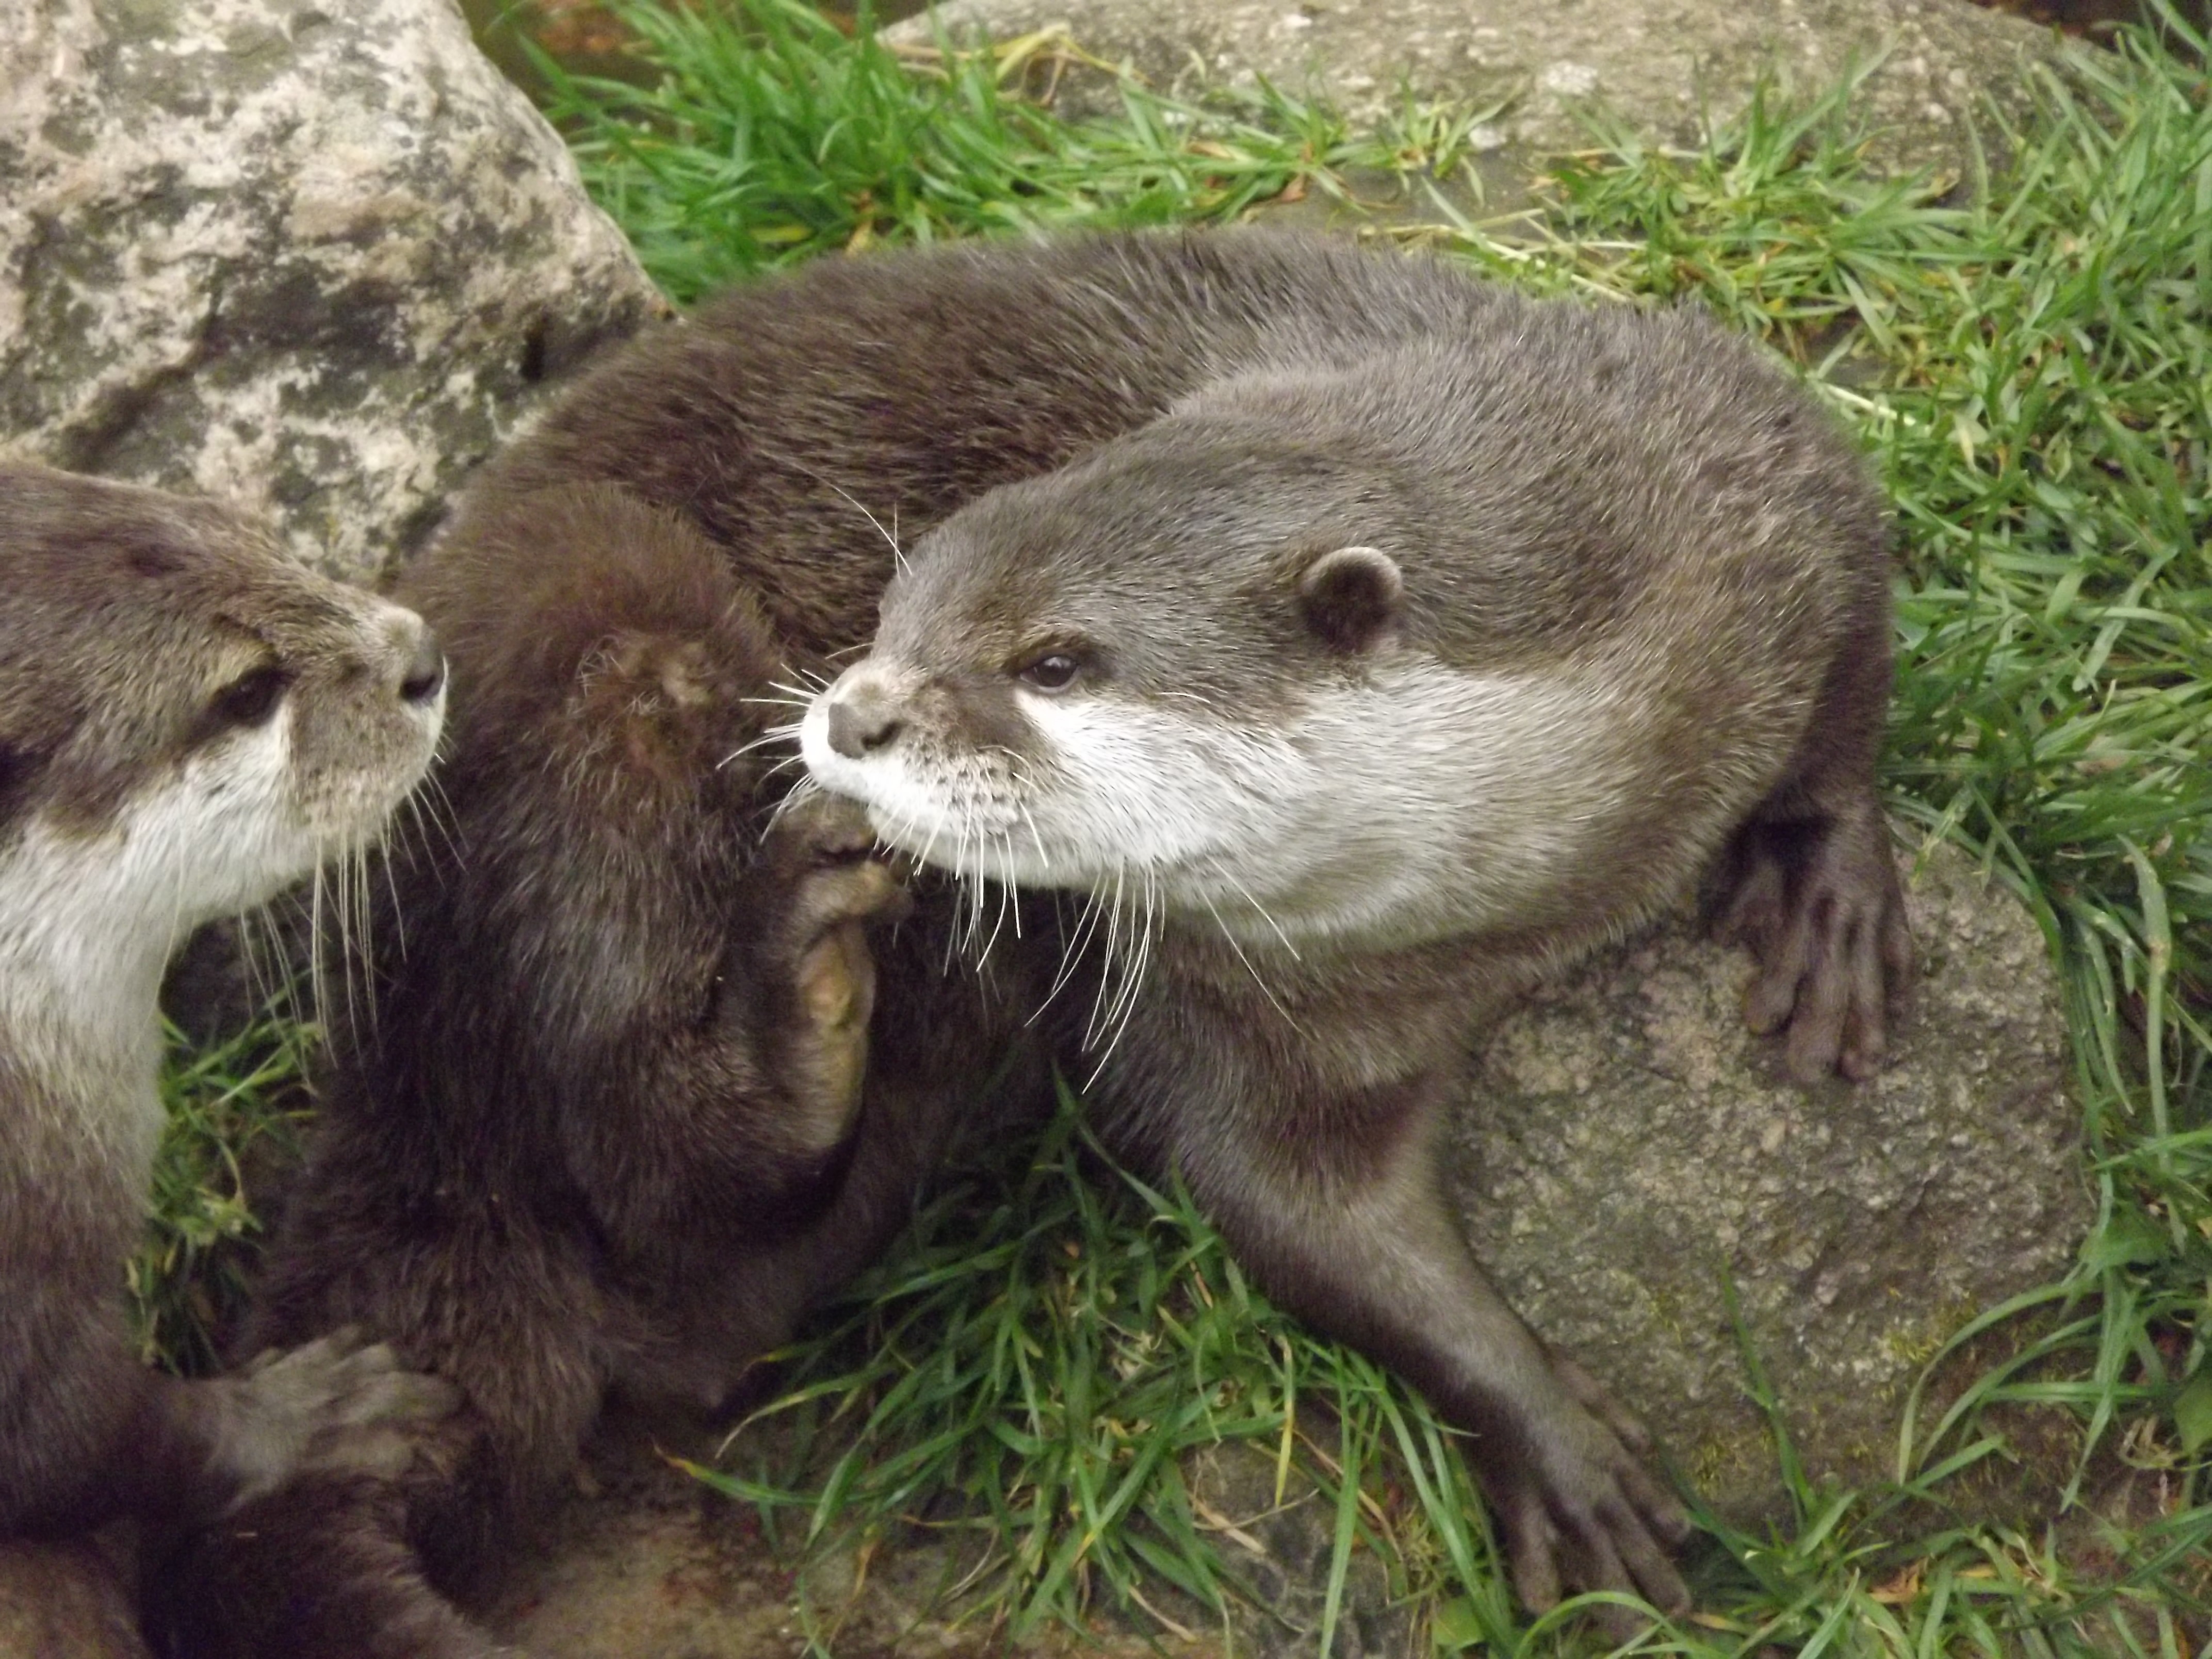
wildlife, zoo, mammal, fauna, whiskers, vertebrate, otter, mink, marten, mustelidae, polecat, viverridae